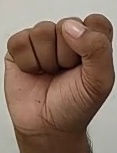
ASL sign: S